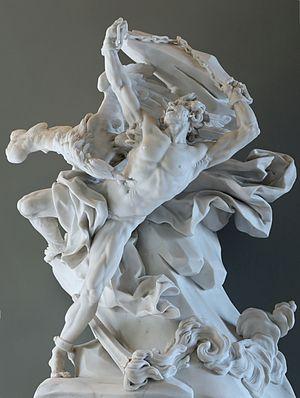
Pièce de réception à l'Académie royale, 1762.
Le baroque est un mouvement artistique qui trouve son origine en Italie dans des villes telles que Rome, Mantoue, Venise et Florence dès le milieu du XVIᵉ siècle et qui se termine au milieu du XVIIIᵉ siècle. Il y a un âge baroque différent selon les domaines, qu'ils soient intellectuels, historiques ou artistiques. Certains critiques y voient une constante culturelle qui revient tout au long de l'histoire comme l'a écrit Eugenio d'Ors.
Le marbre est le nom d'une roche métamorphique dérivée du calcaire.
Dans la mythologie grecque, Prométhée est un Titan.
Nicolas Sébastien Adam, dit Adam le cadet ou Adam le jeune, né à Nancy le 22 mars 1705, et mort à Paris le 27 mars 1778, est un sculpteur français.